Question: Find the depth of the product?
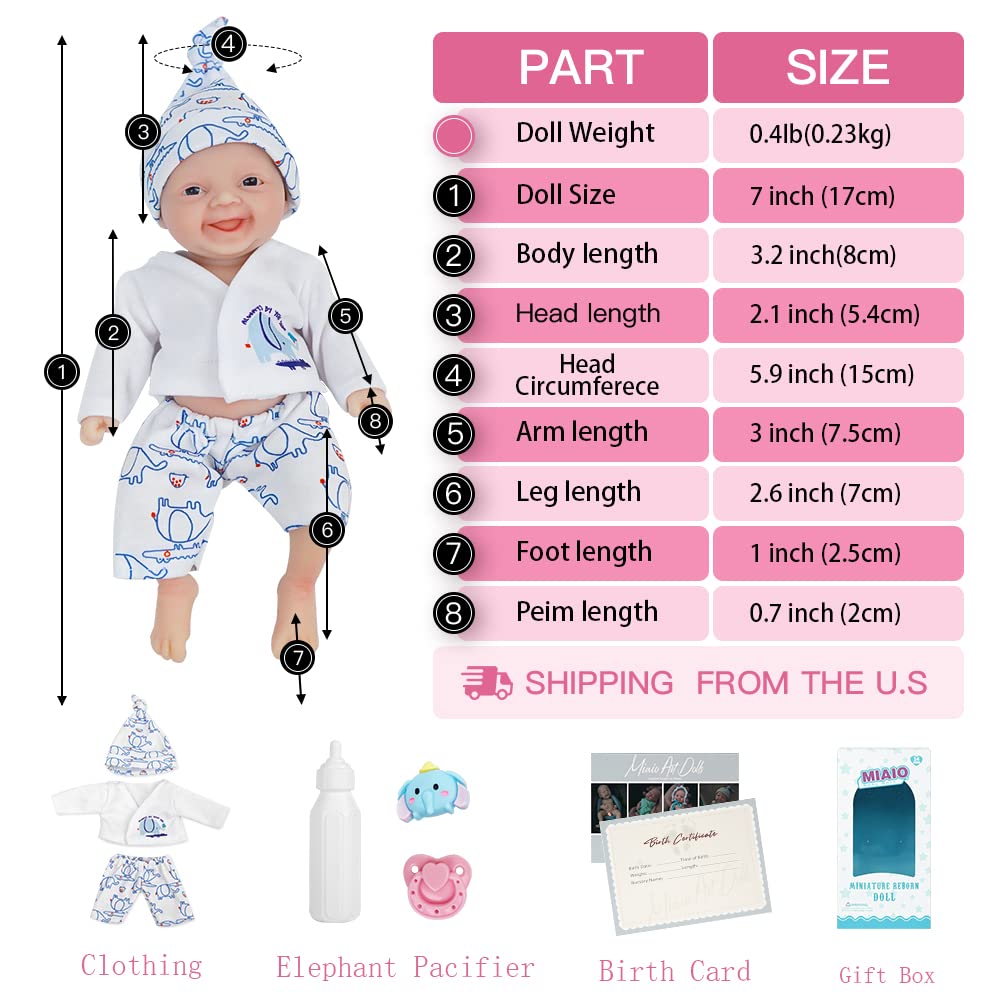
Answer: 17.0 centimetre